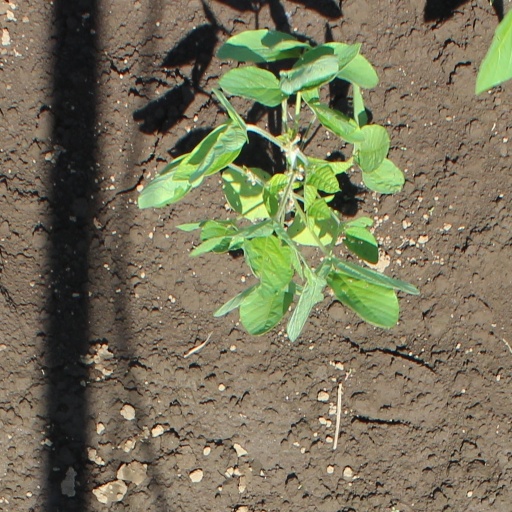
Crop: soybean